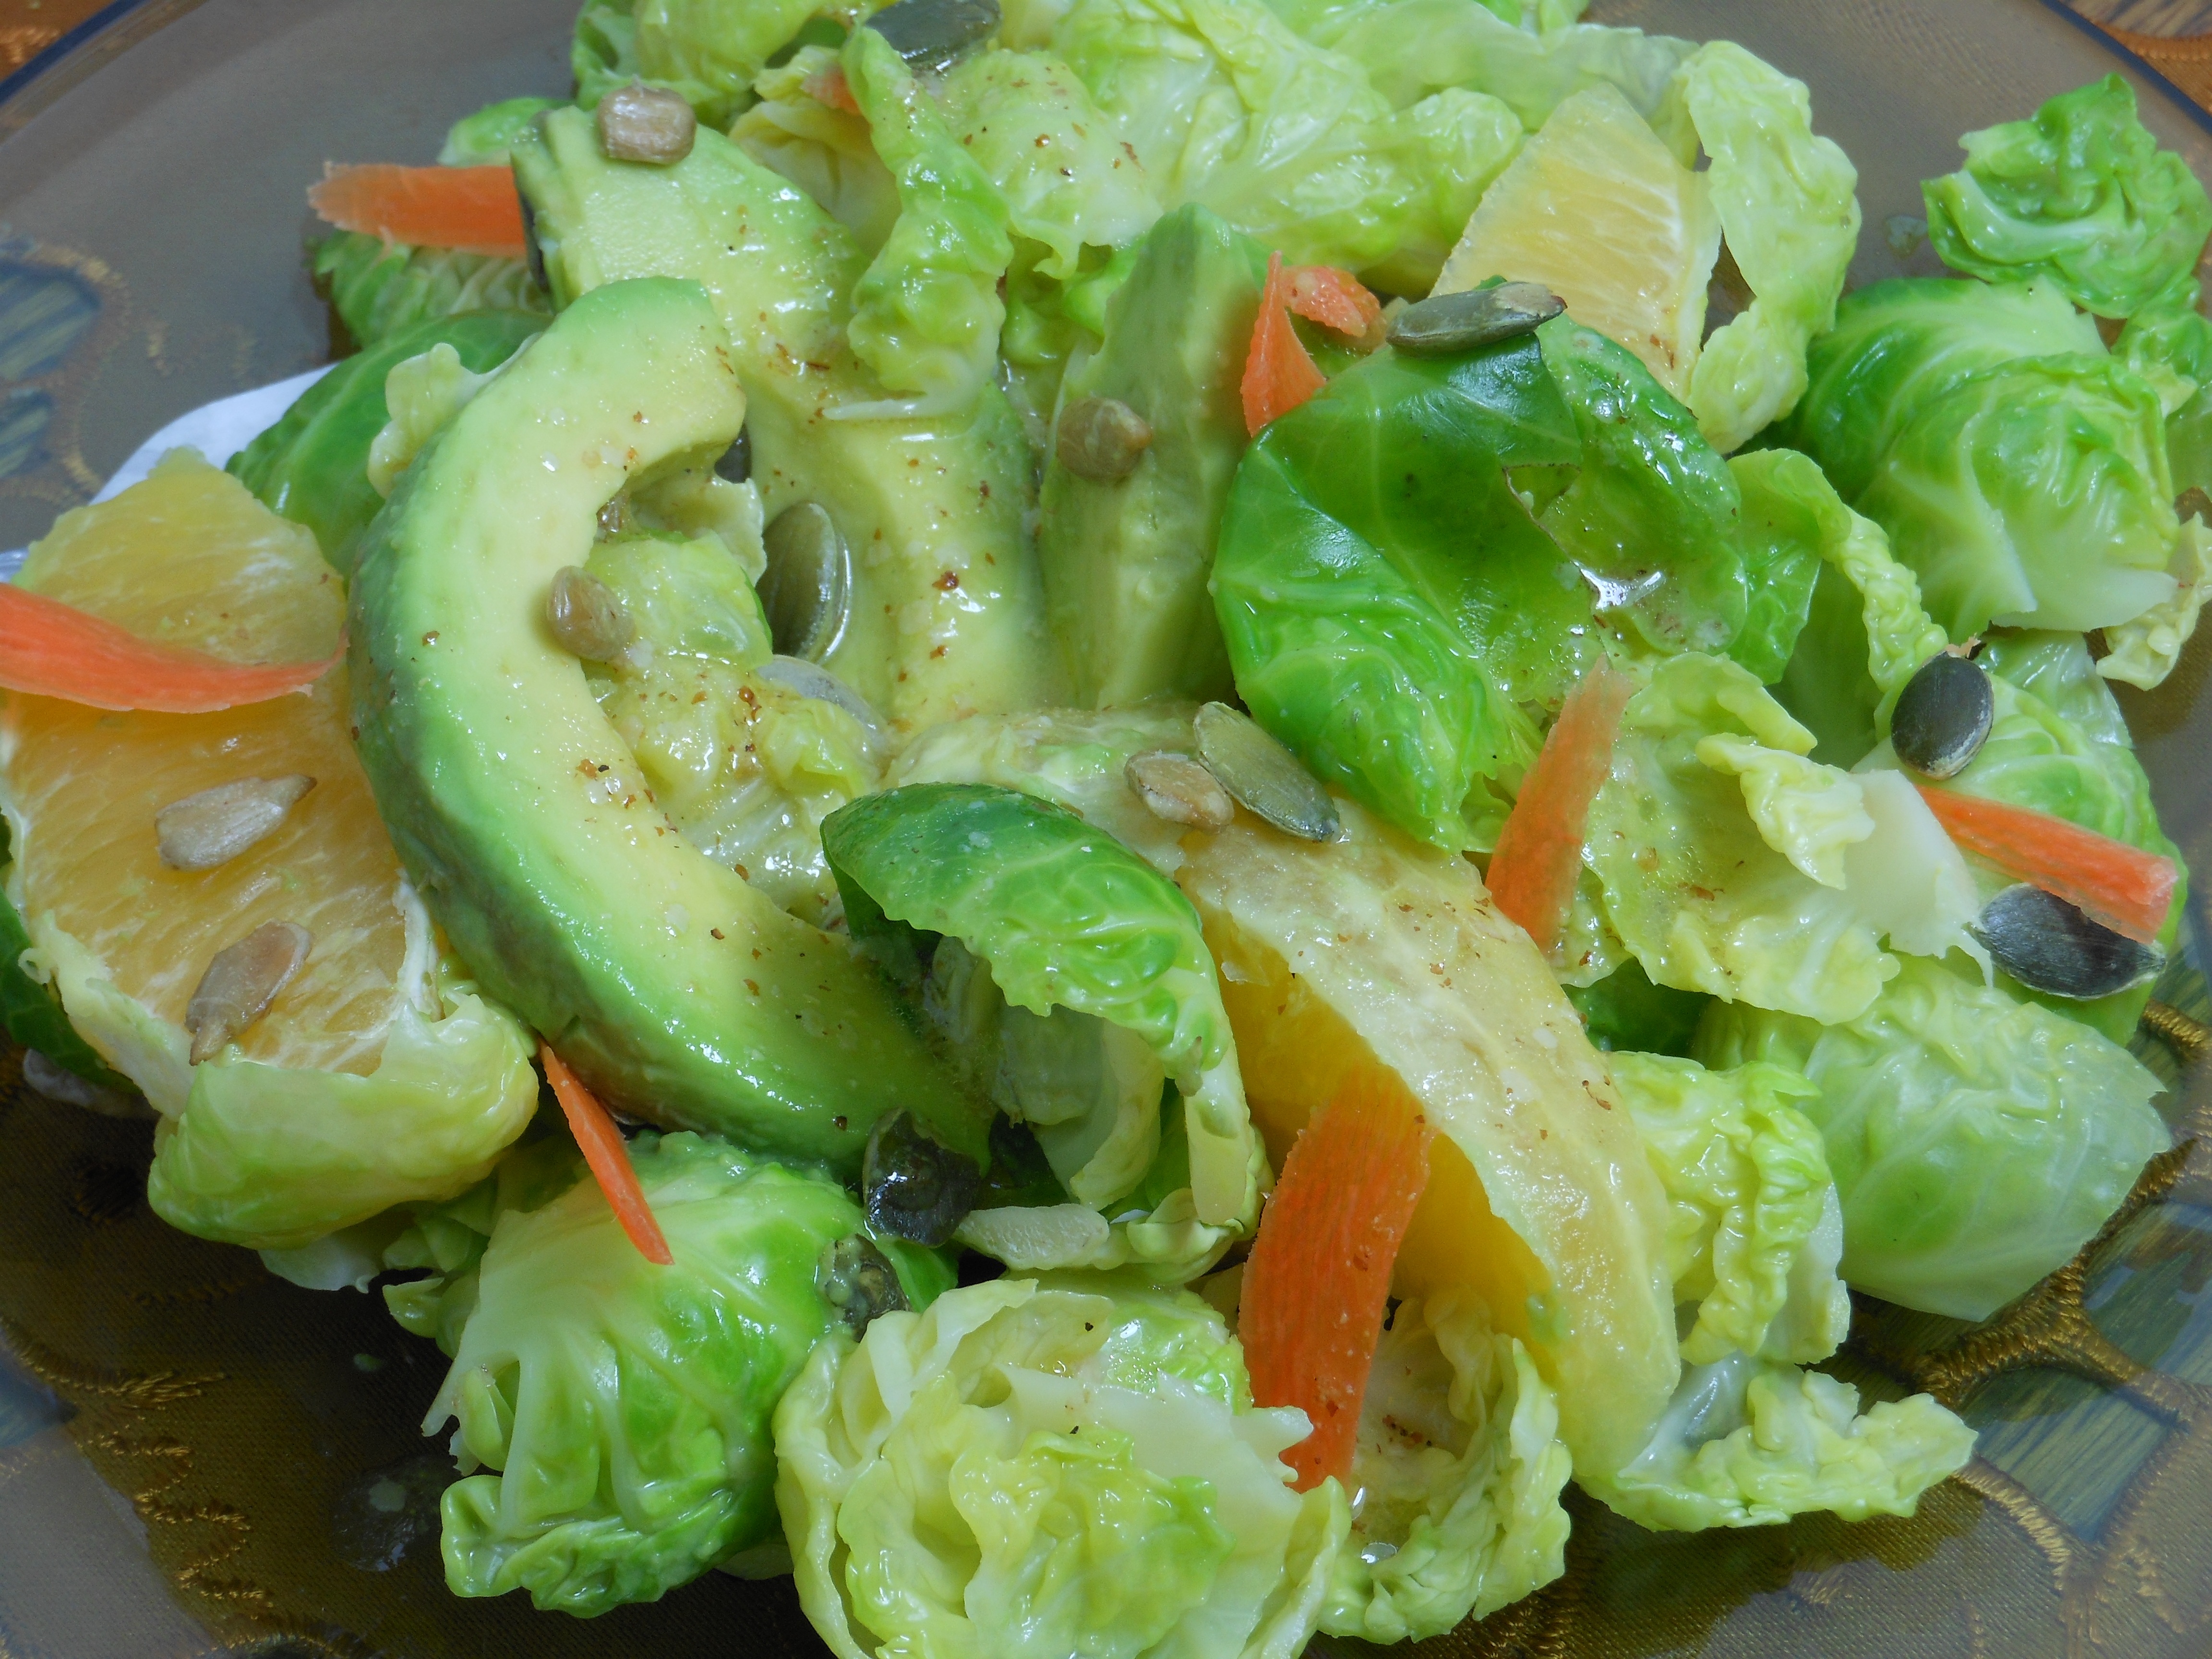
leaf, dish, food, salad, green, produce, vegetable, plate, fresh, healthy, eat, cuisine, delicious, lettuce, eating, vegetarian, organic, caesar salad, leaf vegetable